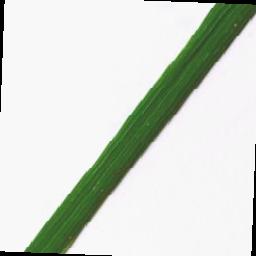
Label: Rice___Leaf_Blast